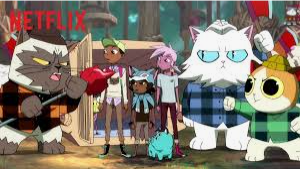
Portrait style: Cartoon Portrait